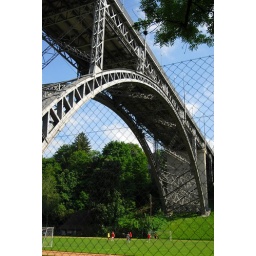
A bridge towers over a game of soc.. er, football in Bern